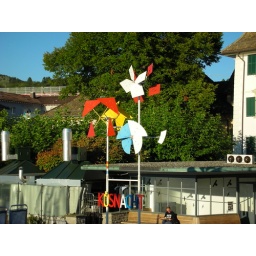
boat tour around the lake